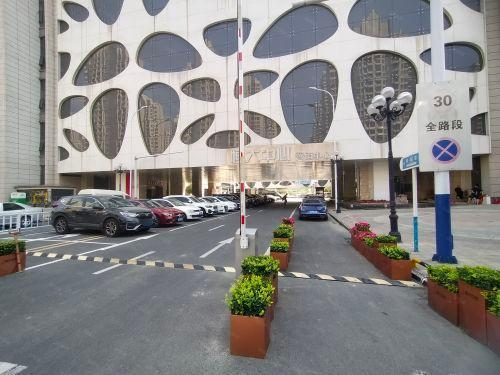
地标名称：恒大中心
所在城市：合肥市·包河区